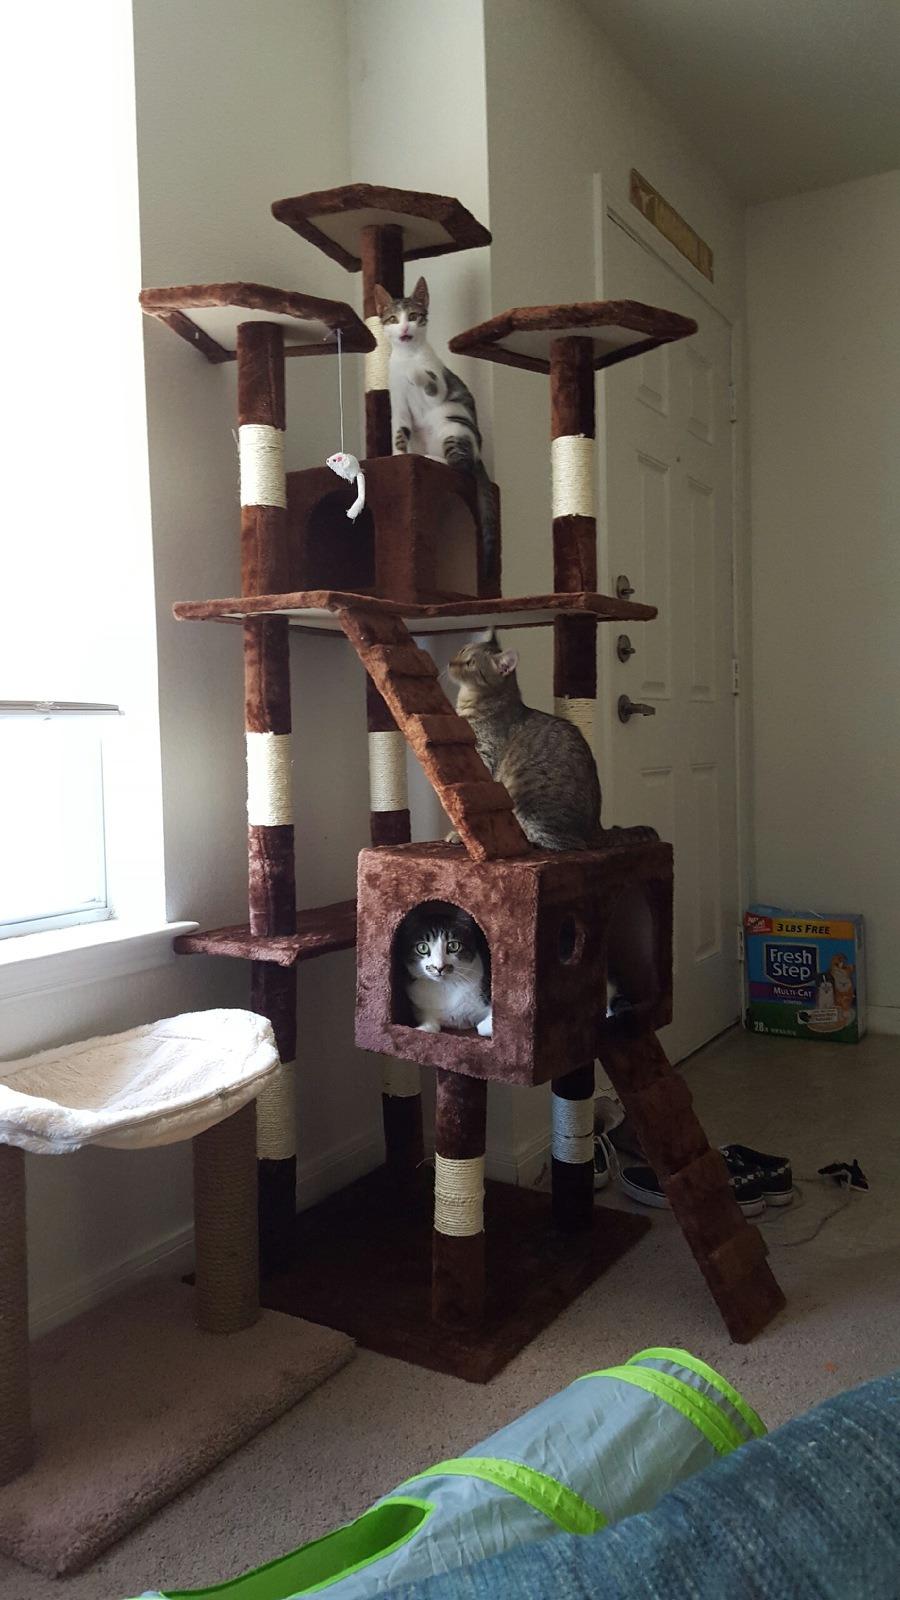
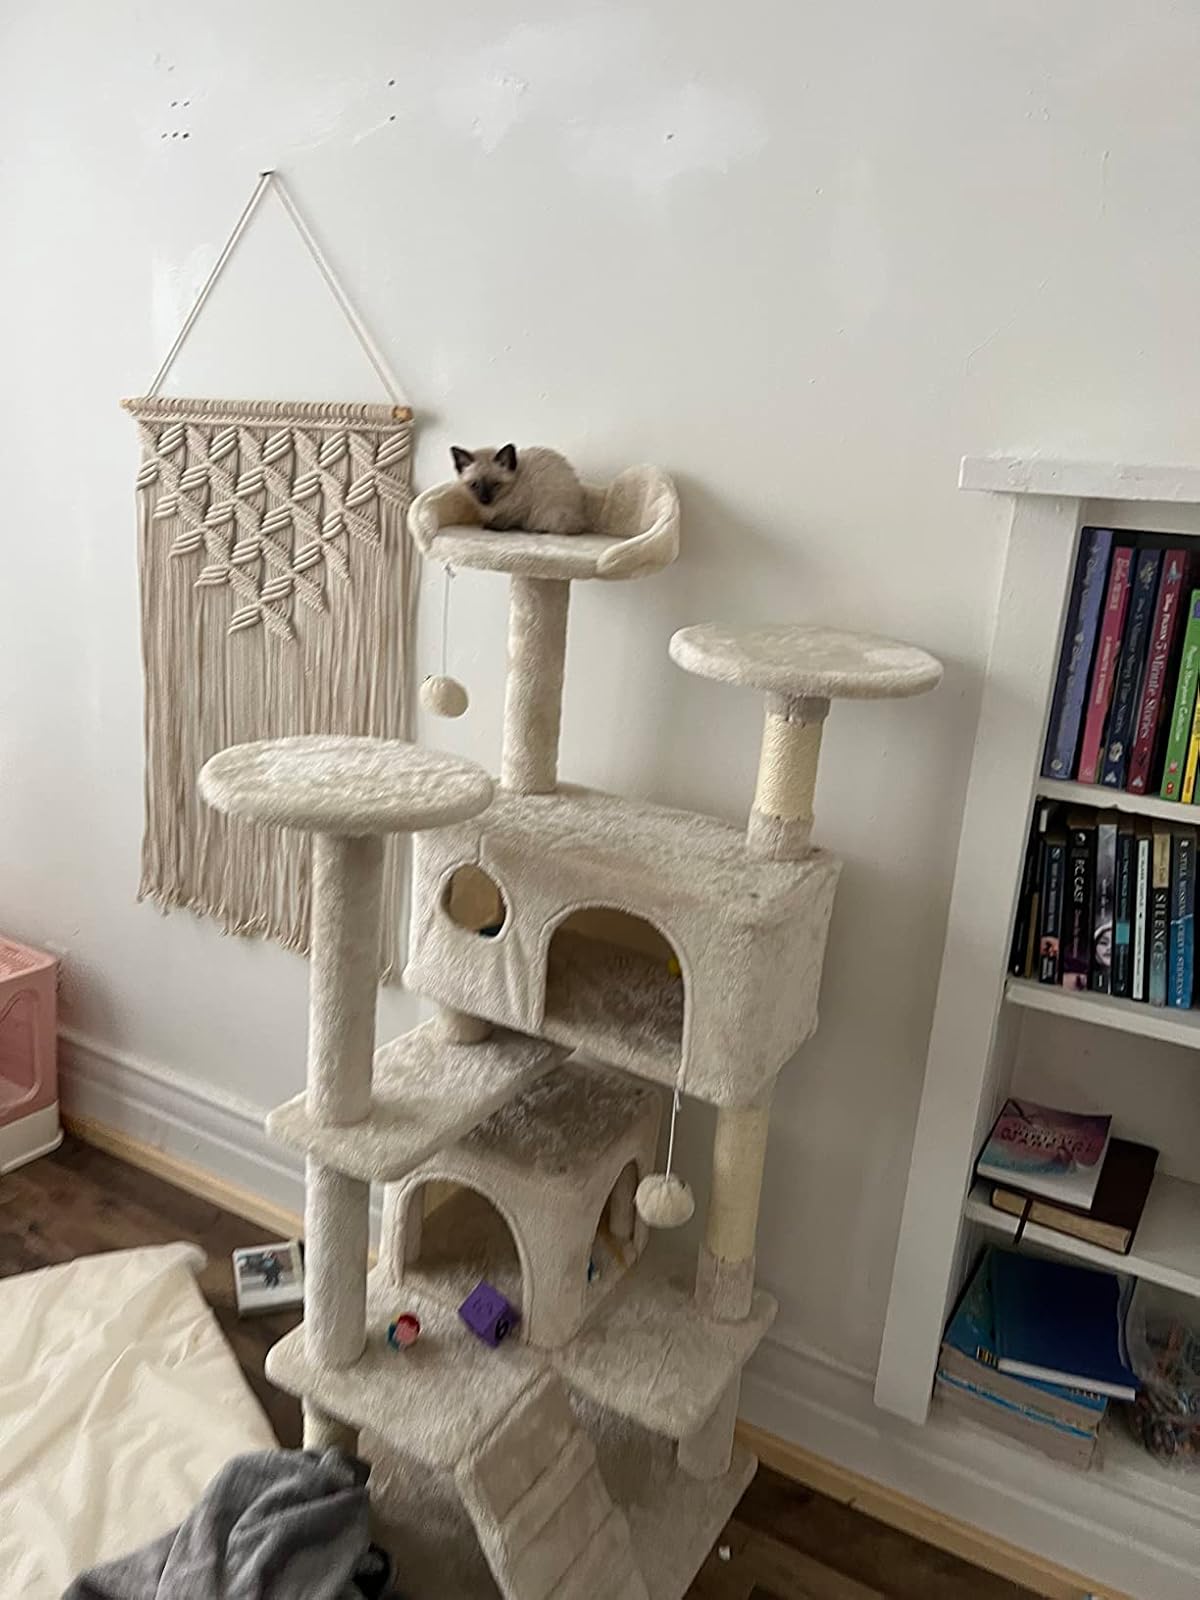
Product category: items_cat tree
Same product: no